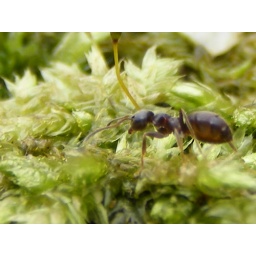
A black ant navigating the jungle of moss on my wall in the garden.